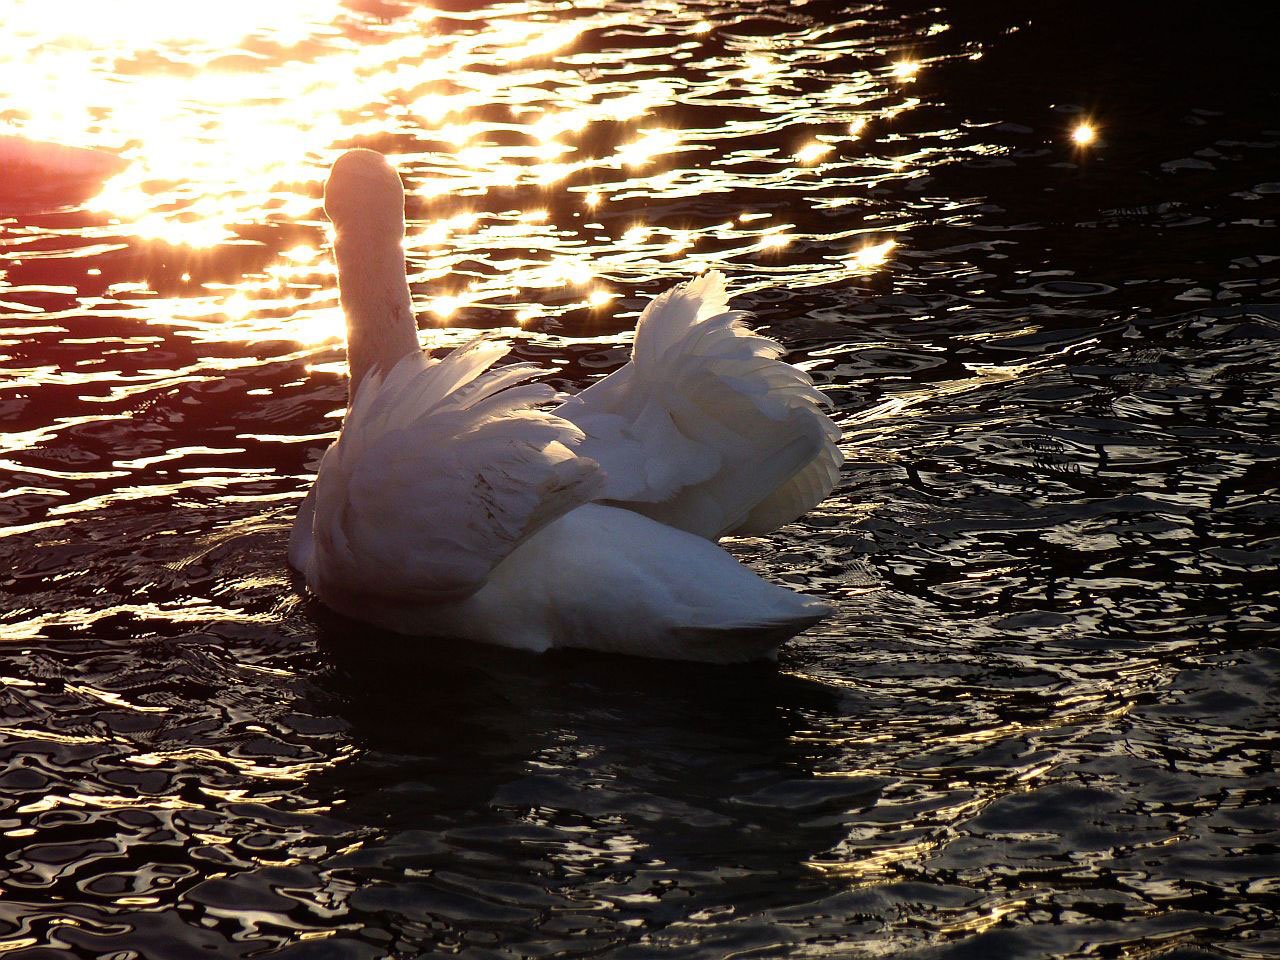
water, bird, wing, light, sunlight, wave, lake, animal, swim, reflection, swan, duck, waterfowl, water bird, ducks geese and swans